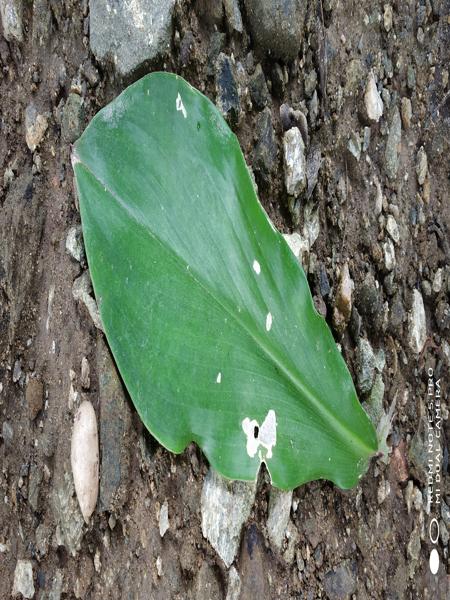
Plant: Insulin